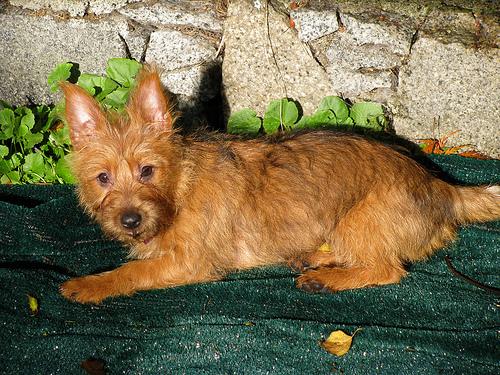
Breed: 202-n000020-Australian_terrier